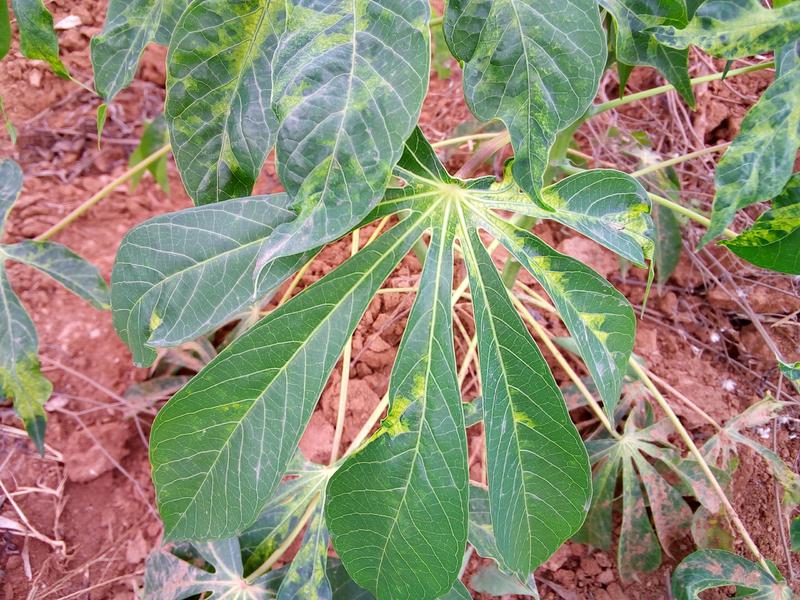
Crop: cassava
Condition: mosaic_disease